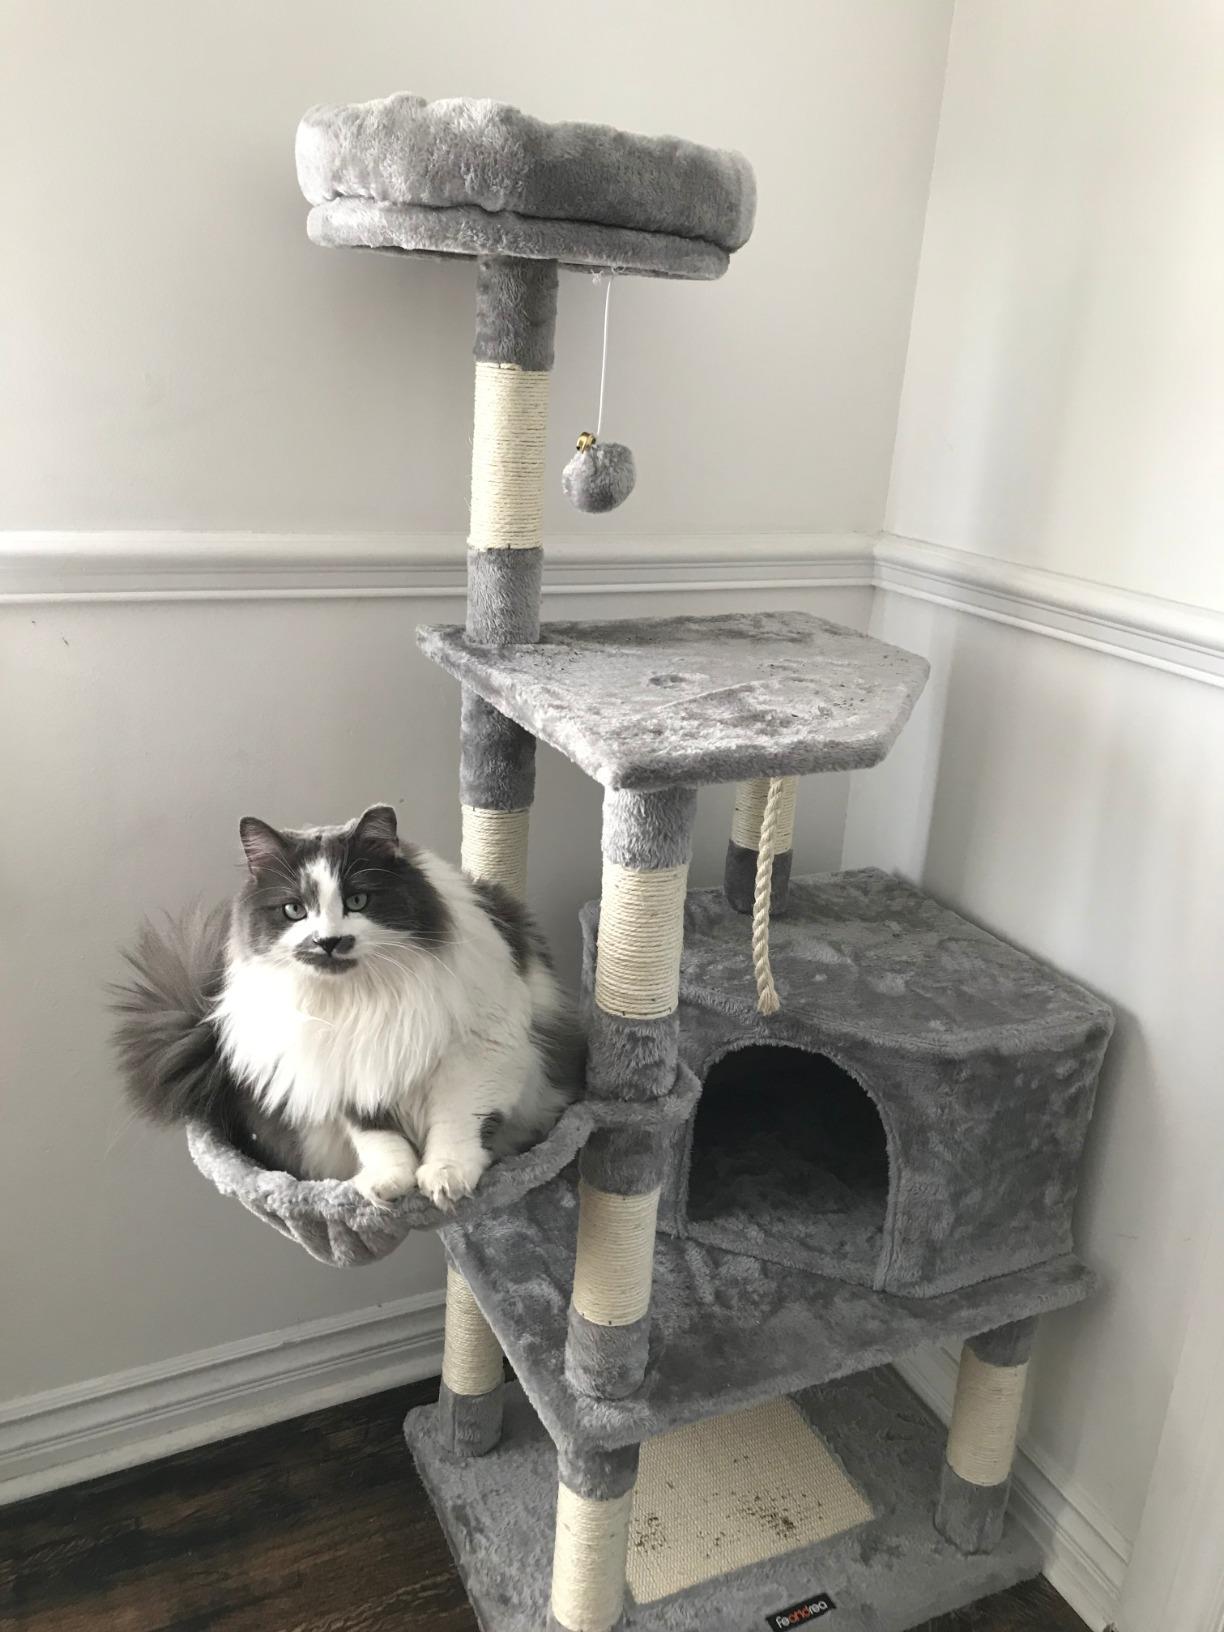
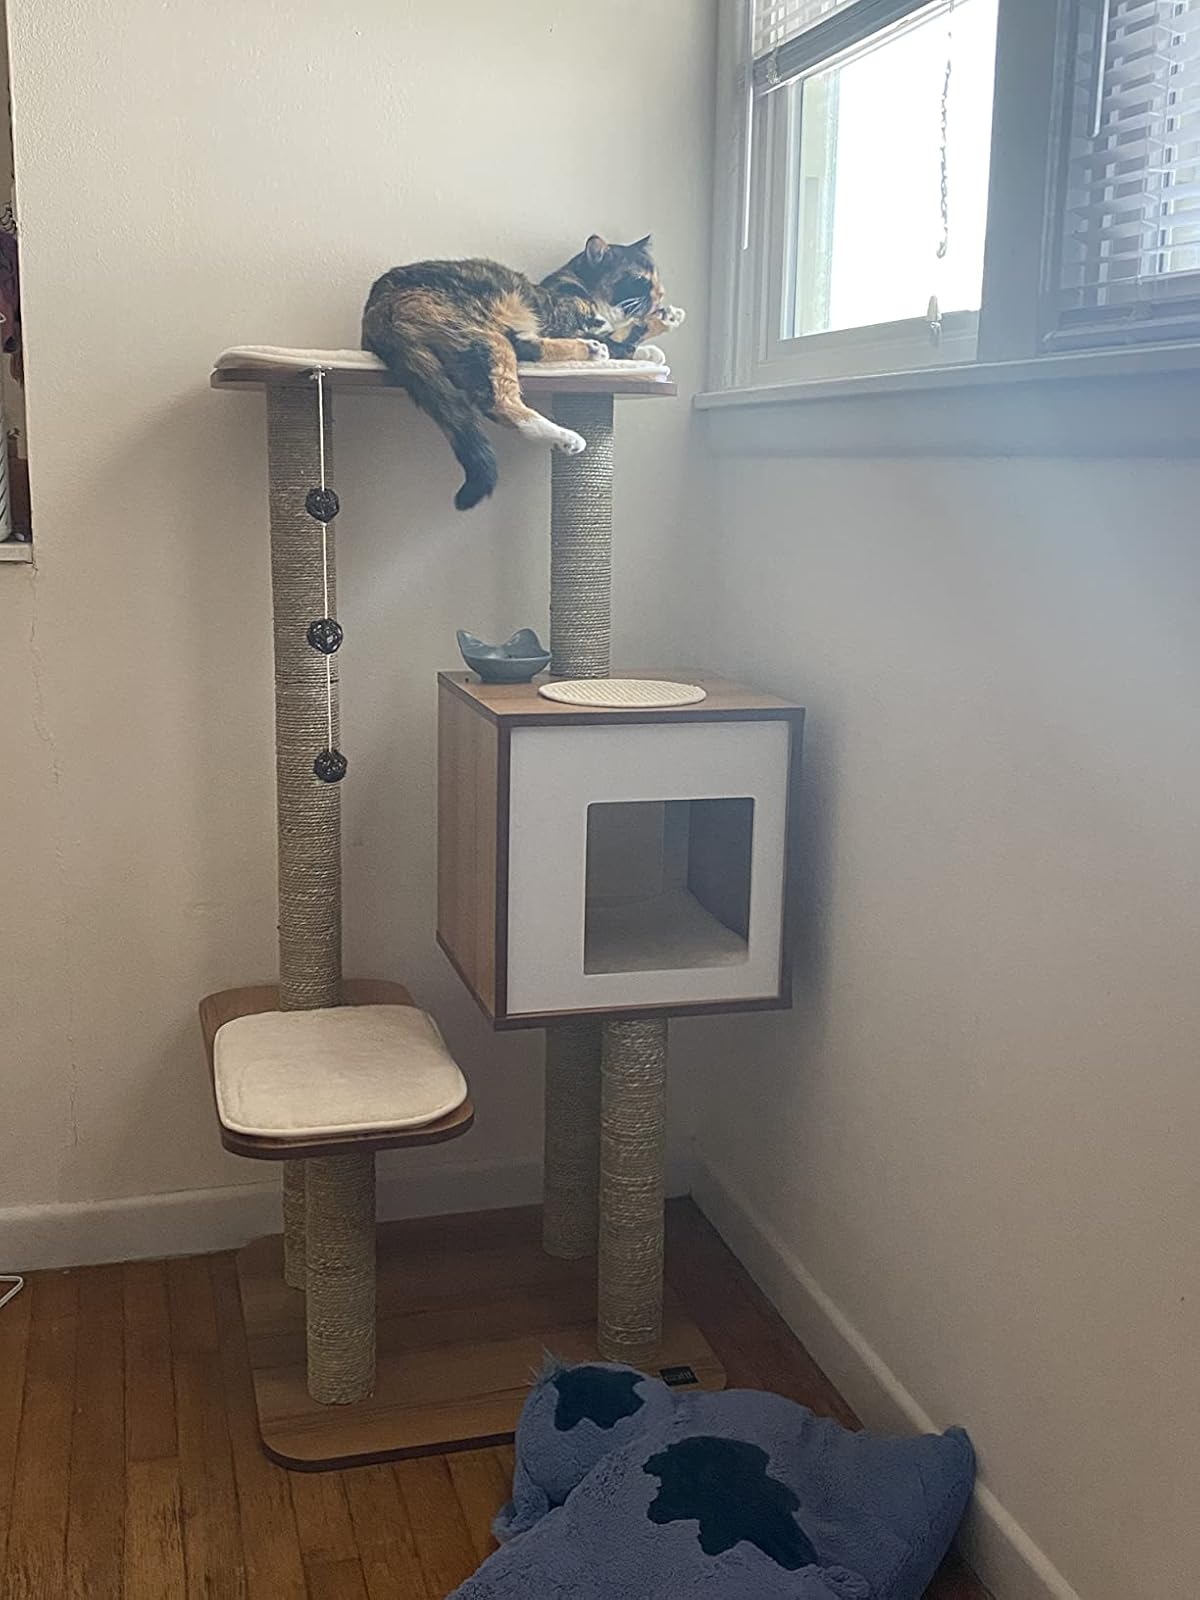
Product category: items_cat tree
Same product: no